Dick Van Dyke

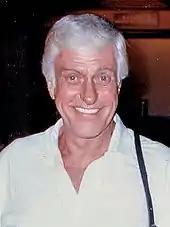
Van Dyke in 1988

For the next decade he appeared mostly in TV movies, including a made-for-cable remake of "The Country Girl" (1982) with Faye Dunaway. One atypical role was as a murdering judge on the second episode of the TV series "Matlock" in 1986 starring Andy Griffith. In 1987, he guest-starred in an episode of "Airwolf", with his son Barry Van Dyke, who was the lead star of the show's fourth and final season on USA Network. In 1989, he guest-starred on the NBC comedy series "The Golden Girls" portraying a lover of Beatrice Arthur's character. This role earned him his first Emmy Award nomination since 1977.